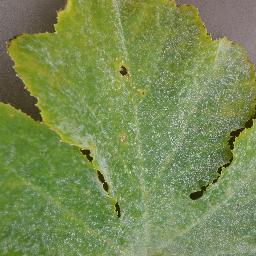
Label: Squash___Powdery_mildew